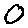
Label: 0